Dan Wheldon

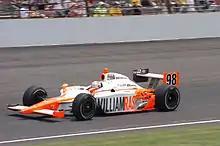
Wheldon competing for Bryan Herta Autosport at the 2011 Indianapolis 500

After the season, Wheldon left Panther Racing because of a lack of sponsorship and the No. 4 car was driven by rookie J. R. Hildebrand. He filed a $383,400 lawsuit against Barnes in Marion County Superior Court on 18 August for late payment of his salary and of his share of earnings from his on-track achievements as well as taxation issues. The two reached a settlement on 1 October. Wheldon did not have a full-time seat for the 2011 season, and he missed the season's first four races as he sought employment with another team to compete in the Indianapolis 500. Talks with several teams, including with Dreyer & Reinbold Racing co-owner Robbie Buhl to share a car with Mike Conway fell through. He then spoke to his friend and former AGR teammate Bryan Herta who offered to assemble a car from his own low-budget operation, Bryan Herta Autosport (BHA), for Wheldon and he agreed. He drove a Dallara car from 2003 leased to Herta by BHA's technical partner Sam Schmidt Motorsports and Curb-Agajanian Motorsports. He qualified in sixth place; in the race, Wheldon was in second place on the final lap when Hildebrand crashed leaving turn four. He took the lead to become the first driver to win the Indianapolis 500 leading only the final lap.